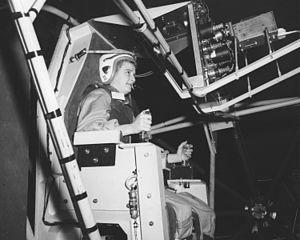
Geraldyn Menor Cobb, dite Jerrie Cobb, née le 5 mars 1931 à Norman dans l'Oklahoma et morte le 18 mars 2019 à Sun Center City en Floride, est une aviatrice américaine ayant détenu plusieurs records mondiaux.